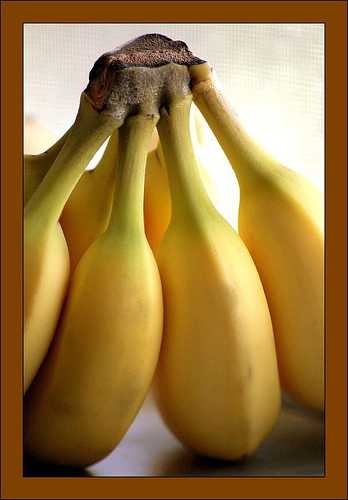
Label: Banana